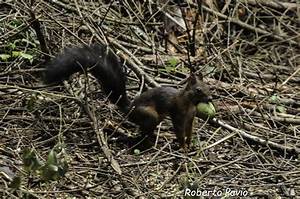
Label: squirrel